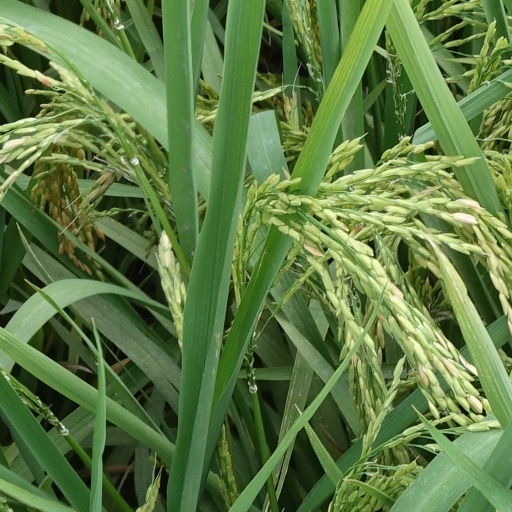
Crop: rice